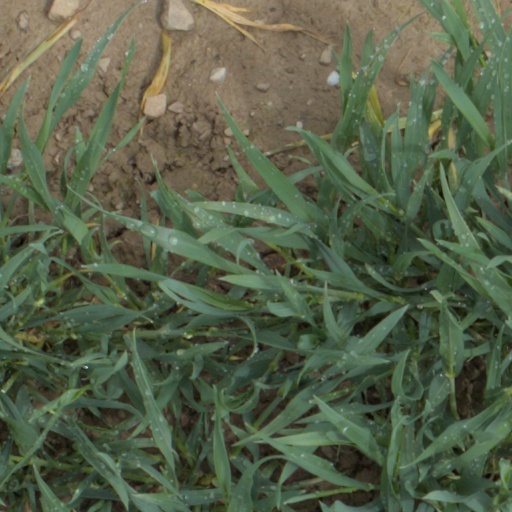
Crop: wheat